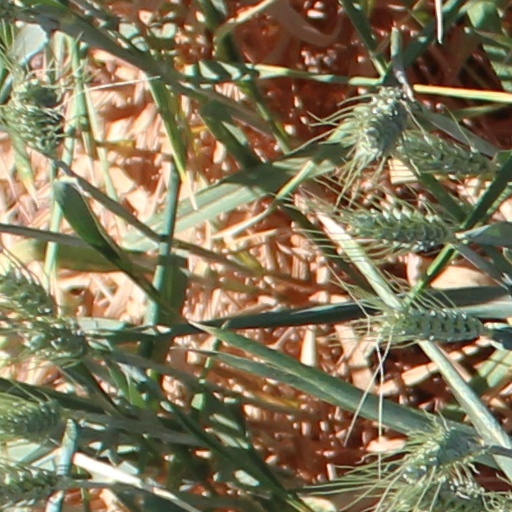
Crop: wheat